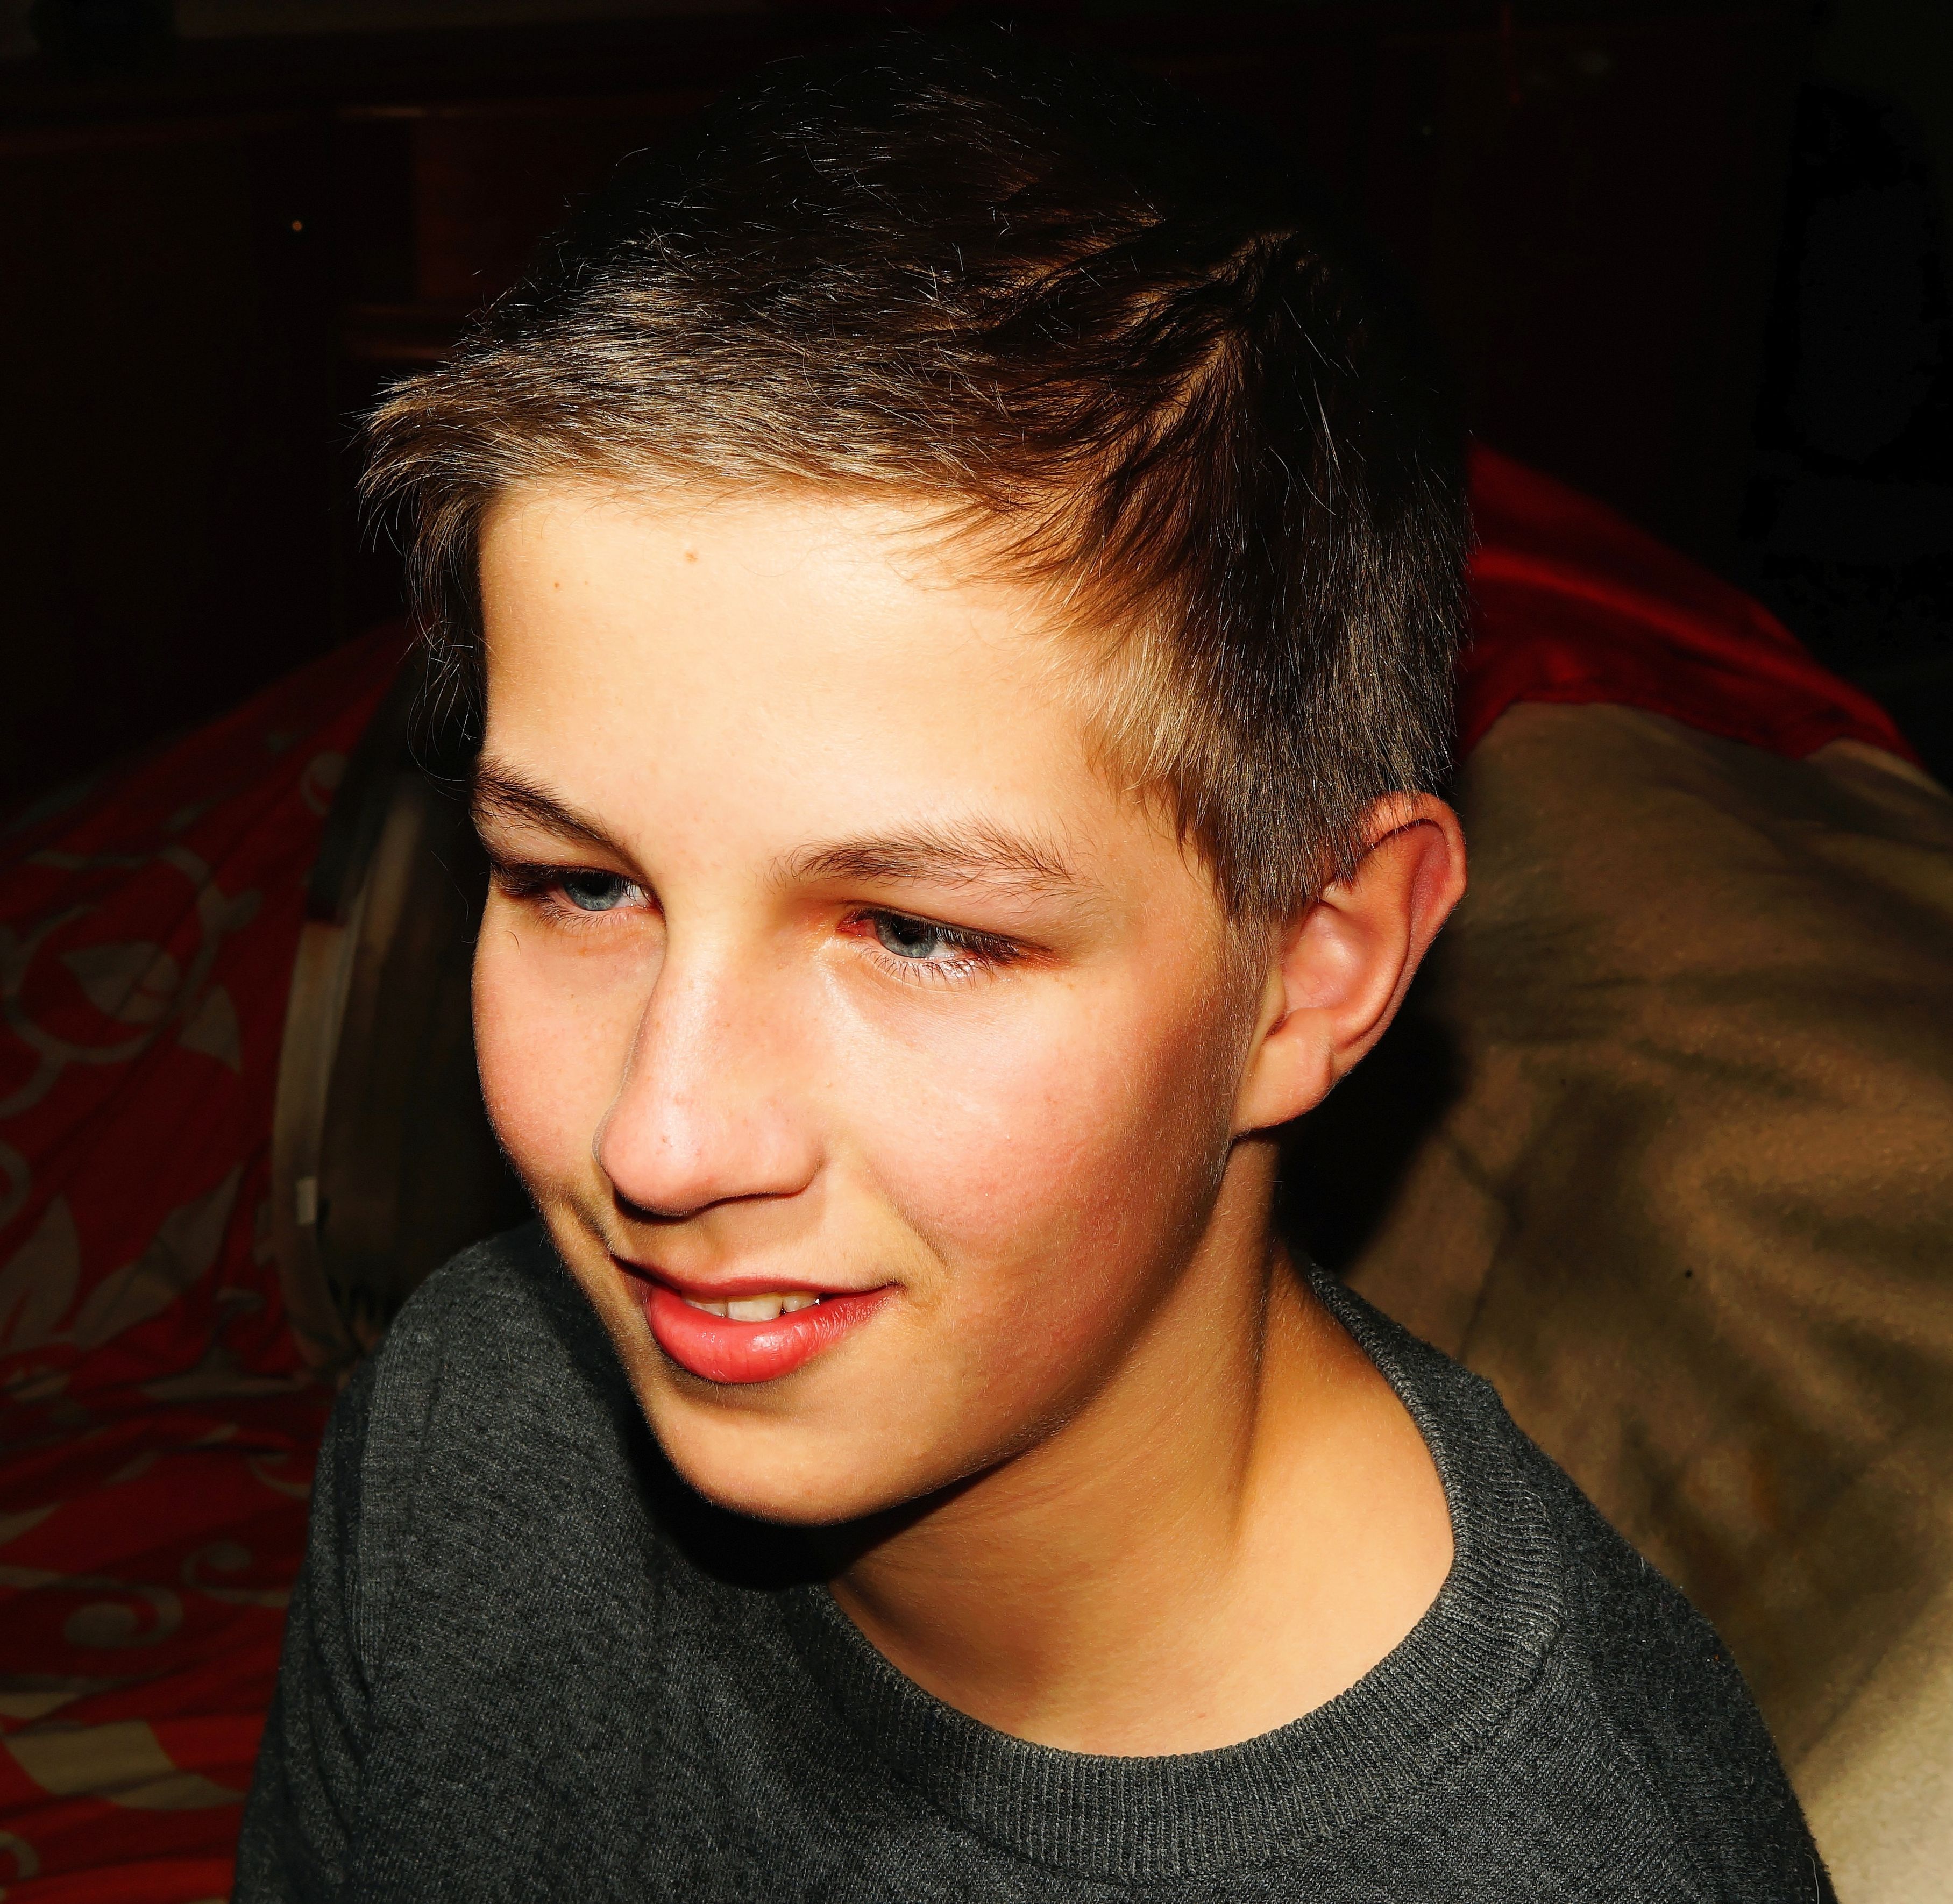
person, hair, boy, singer, portrait, model, young, red, youth, child, human, facial expression, lip, hairstyle, smile, teenager, cheerful, black hair, face, nose, cool, head, beauty, pretty, organ, teen, dreamy, attractive, young people, brown hair, facial hair